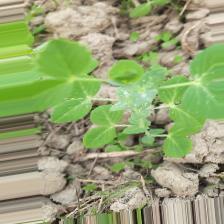
Label: Powdery Mildew